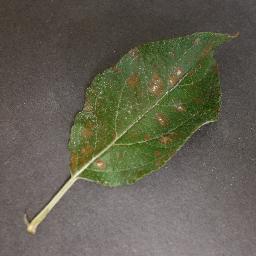
Label: Apple___Cedar_apple_rust